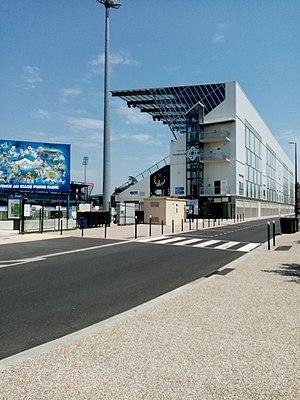
Tribune Francis Rui
Francis Rui, né à Gimont dans le Gers le 23 février 1959 et mort à Toulouse le 21 septembre 2001, est un joueur français de rugby à XV. Il mesurait 1,81 m pour 81 kg et occupait le poste de demi d'ouverture.
Castres est une commune française, unique sous-préfecture du département du Tarn et chef-lieu de l'arrondissement de Castres, en région Occitanie.
Le Tarn est un département français de la région Occitanie, traversé par la rivière Tarn qui lui a donné son nom. L'Insee et la Poste lui attribuent le code 81. Les habitants sont nommés les Tarnais et Tarnaises. La préfecture est Albi, et l'unique sous-préfecture est Castres. Le département fait partie de l'académie de Toulouse sur le plan scolaire et dépend de la cour d'appel de Toulouse sur le plan judiciaire.
Le stade Pierre-Fabre est un stade de rugby à XV situé à Castres et qui accueille les matchs du club du Castres olympique depuis octobre 1907.
Le championnat de France de rugby à XV, dénommé Top 14 depuis 2005, est une compétition annuelle mettant aux prises les meilleurs clubs professionnels de rugby à XV en France. Créé en 1892 sous l'égide de la fédération omnisports USFSA, il est alors organisé par un comité chargé du rugby, avant d'être pris en charge à partir de l'édition 1921 par la toute jeune Fédération française de rugby. Depuis 1998, c'est la Ligue nationale de rugby qui l'organise.